Carteret County Home

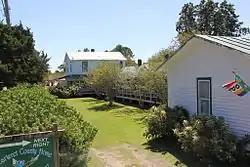
Carteret County Home, September 2012

Carteret County Home is a historic poorhouse located at Beaufort, Carteret County, North Carolina. It was built in 1914, and enlarged in 1917. It is a one-story gable-front frame structure with a two-story center section patterned after the hall and parlor plan. The Carteret County Home operated until 1943, and later converted to apartments.